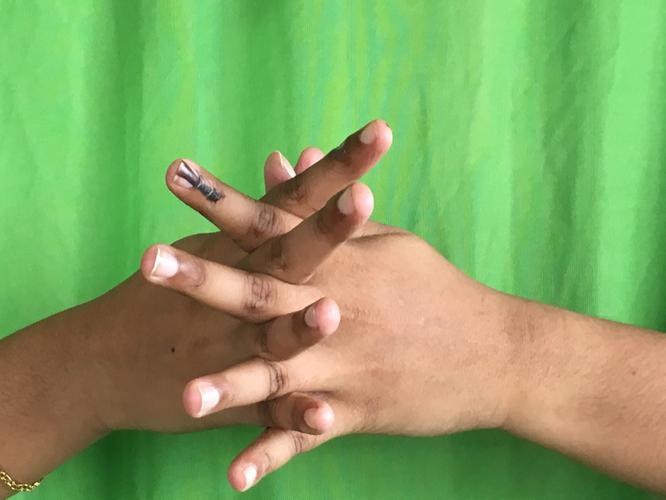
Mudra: Karkatta
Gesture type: double_hand